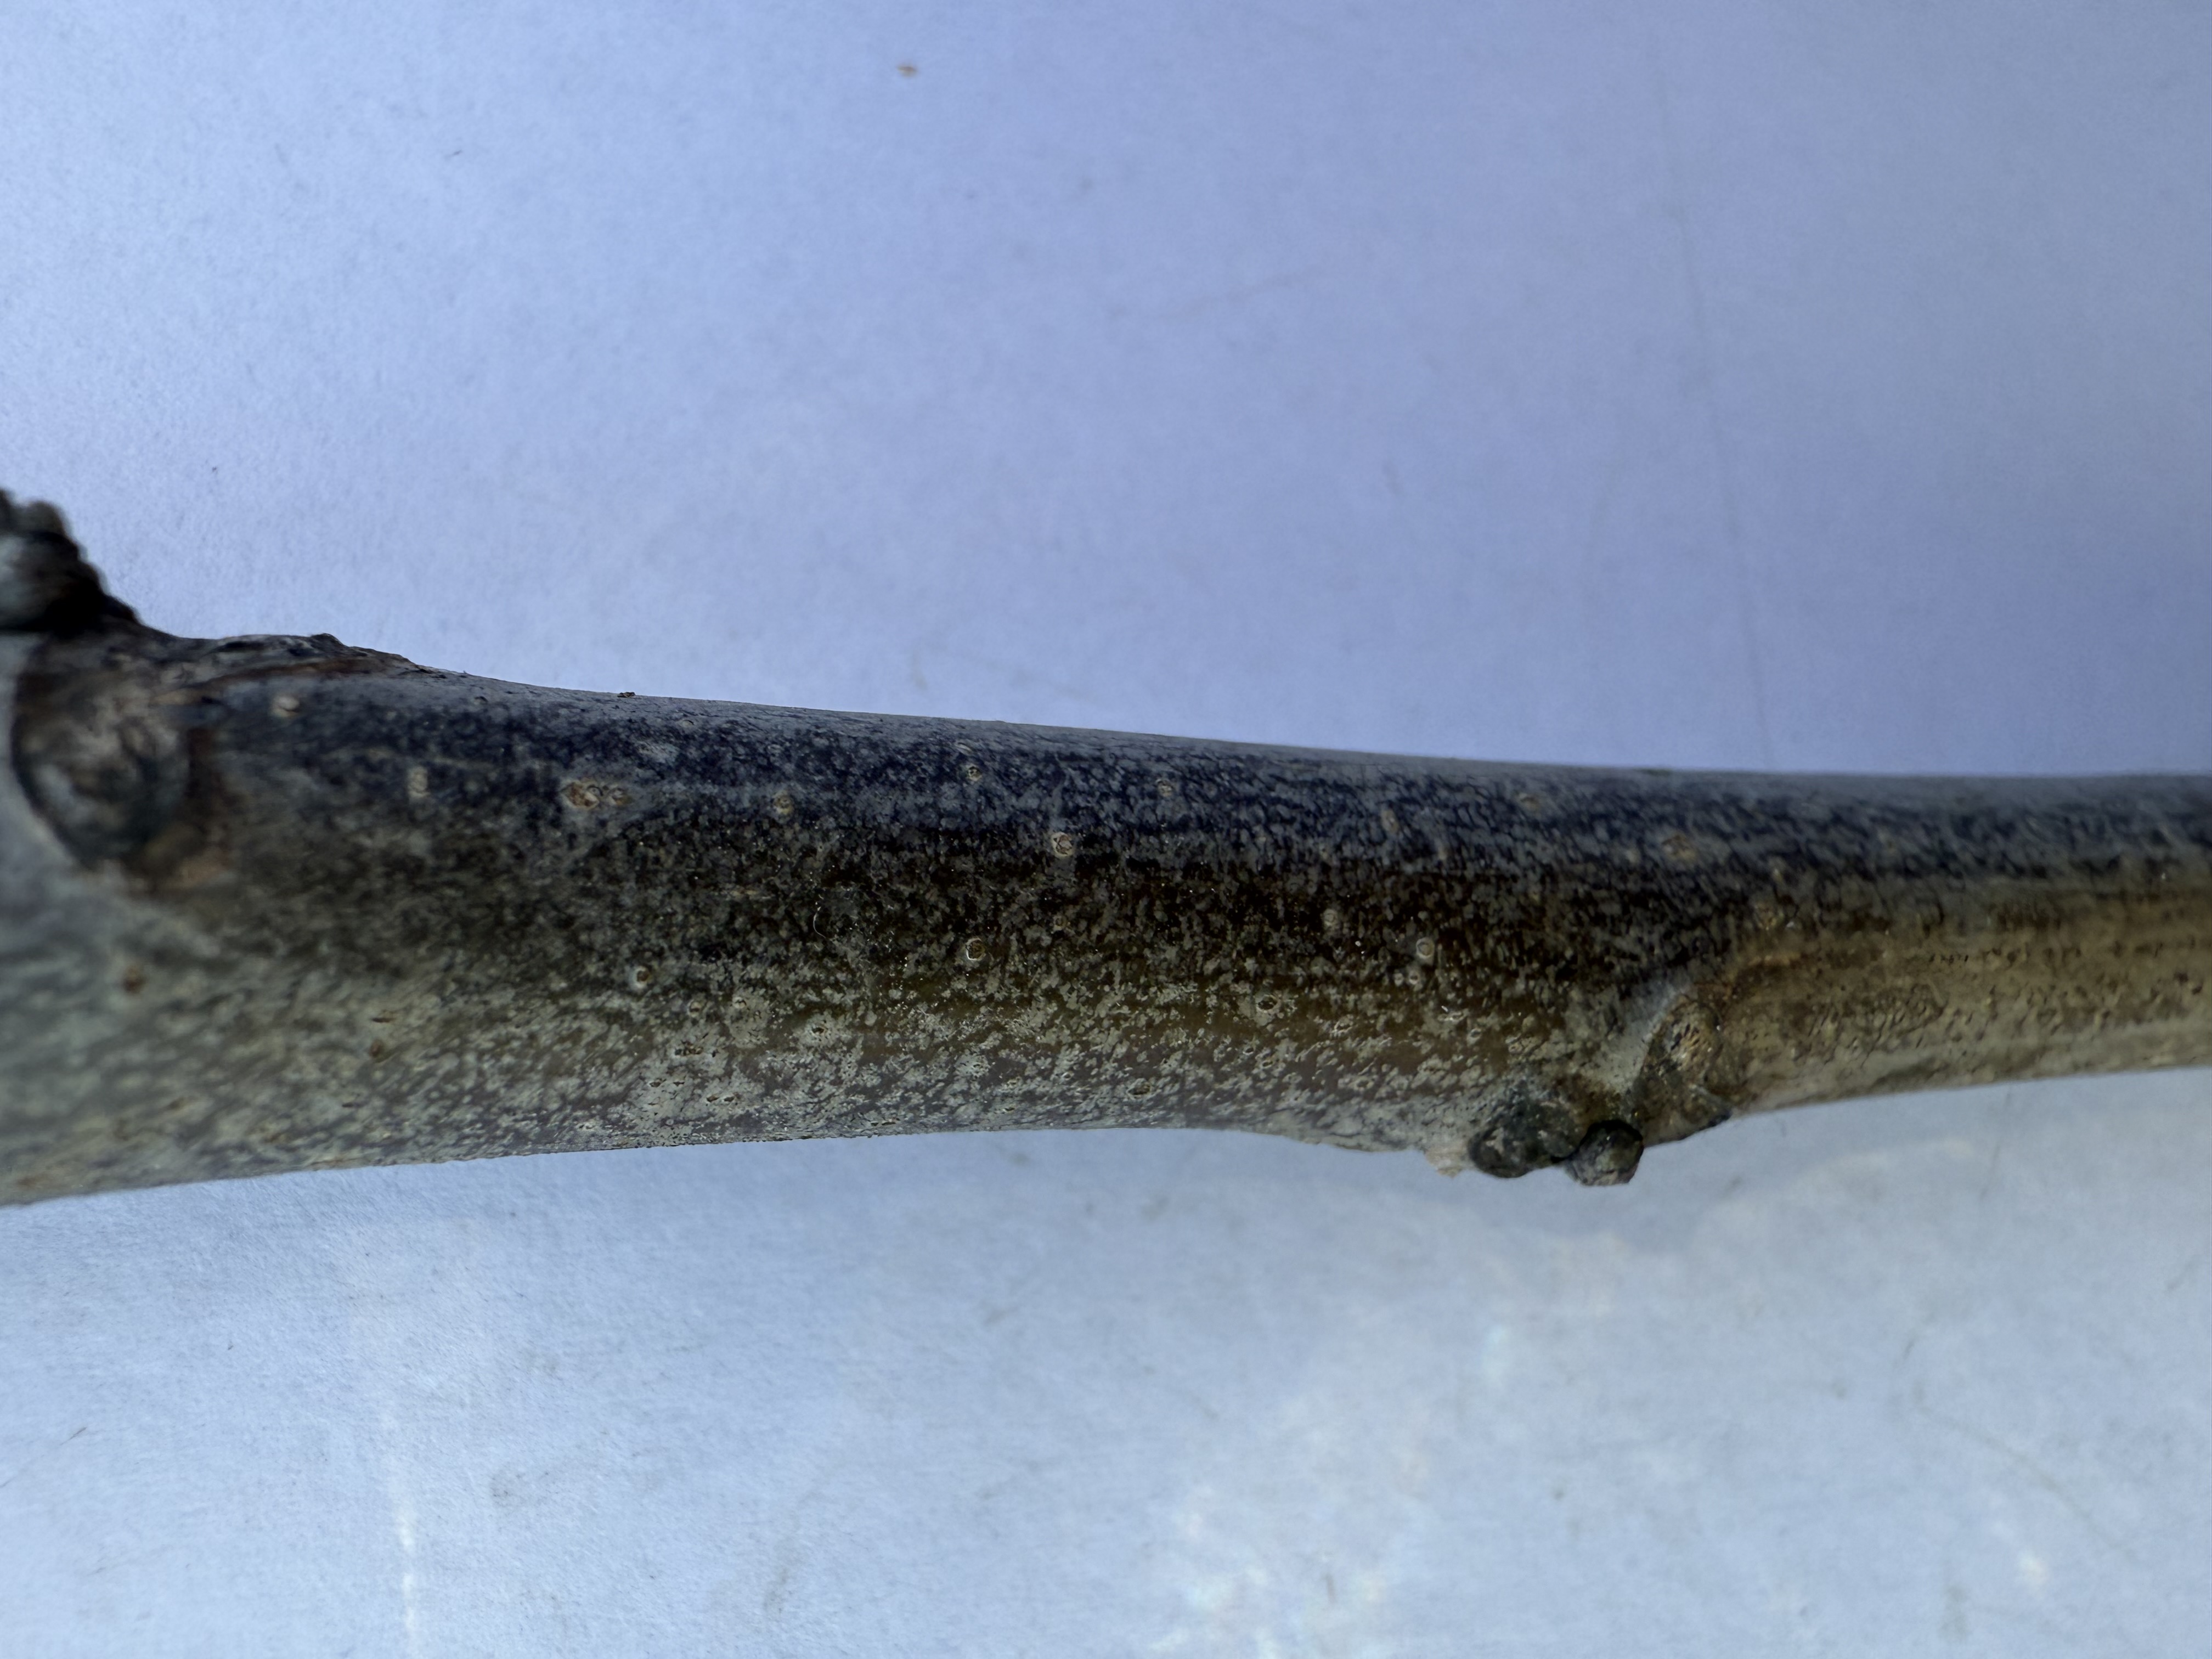
Variety: Wild Walnut